Ironworks

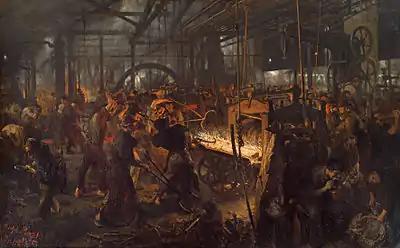
"The Iron Rolling Mill" ("Eisenwalzwerk"), 1870s, by Adolph Menzel.

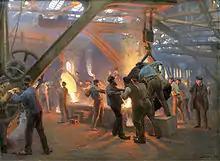
Casting at an iron foundry: "From Fra Burmeister og Wain's Iron Foundry", 1885 by Peder Severin Krøyer

An ironworks or iron works is an industrial plant where iron is smelted and where heavy iron and steel products are made. The term is both singular and plural, i.e. the singular of "ironworks" is "ironworks".